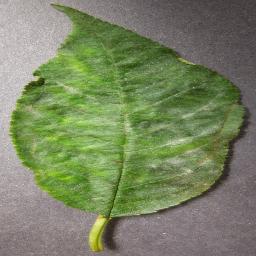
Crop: cherry
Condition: (including_sour)_powdery_mildew